Morteza Pashaei

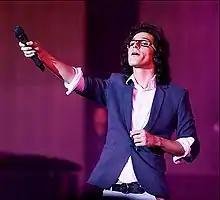
Pashaei in 2013

Morteza Pashaei (11 August 1984 – 14 November 2014) Morteza Pashaei was an Iranian pop singer, musician, and composer.